International Society for Human Rights

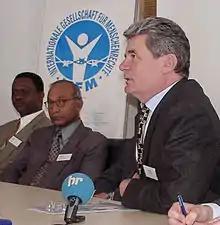
Human rights activist Joachim Gauck attending a press conference of the International Society for Human Rights

The International Society for Human Rights (ISHR) is an international non-governmental, non-profit human rights organization with Participative Status with the Council of Europe and is a member of the Liaison Committee of the Non-Governmental Organisations at the Council of Europe. The ISHR has observer status with the African Commission of Human and Peoples' Rights. It has associate status with the Department of Public Information of the United Nations and Roster Consultative Status with the United Nations Economic and Social Council (ECOSOC).